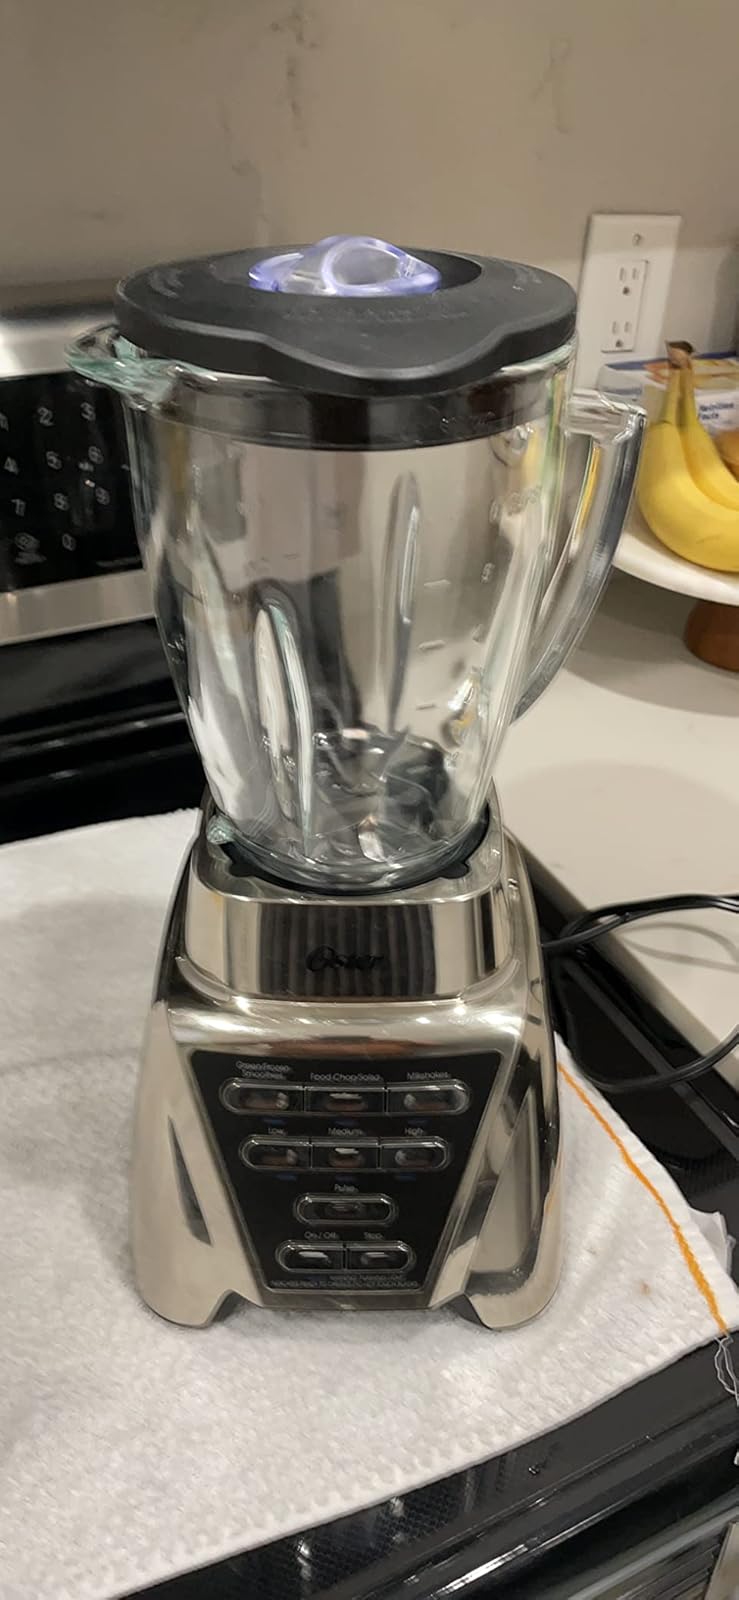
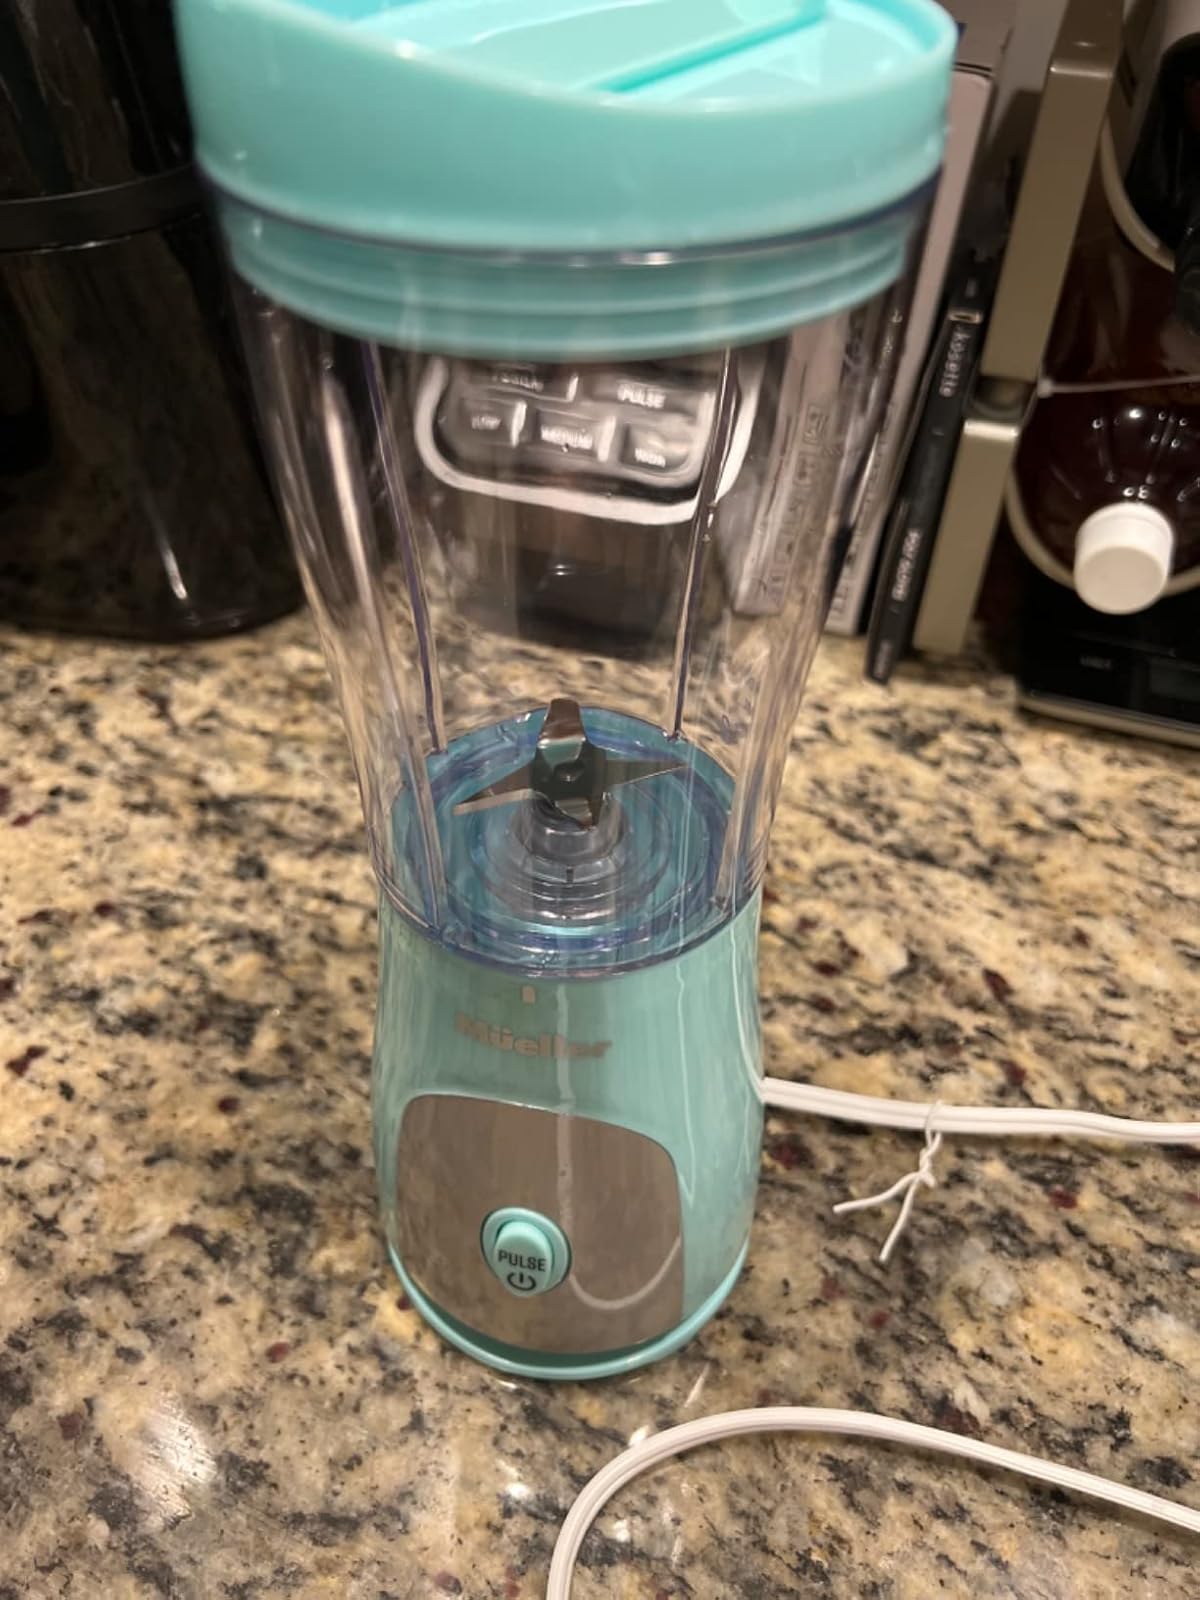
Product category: items_blender
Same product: no